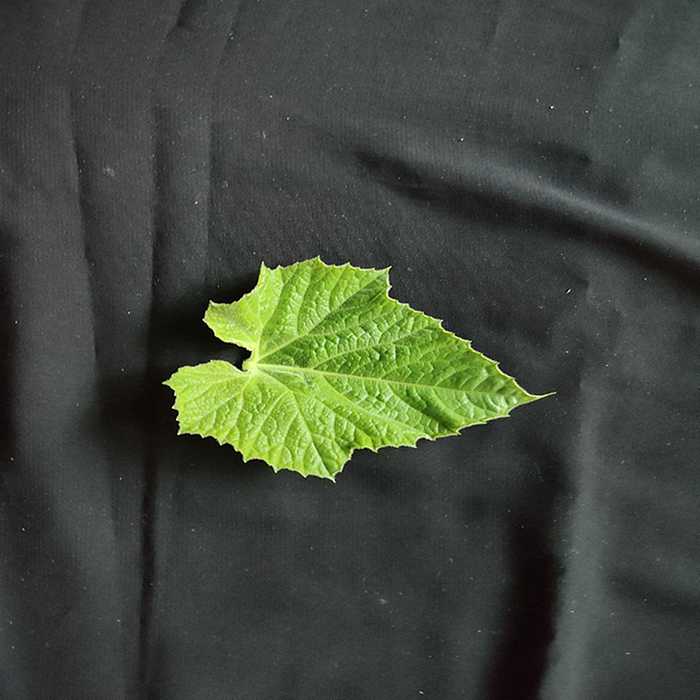
Plant: Bottle gourd
Label: Fresh leaf